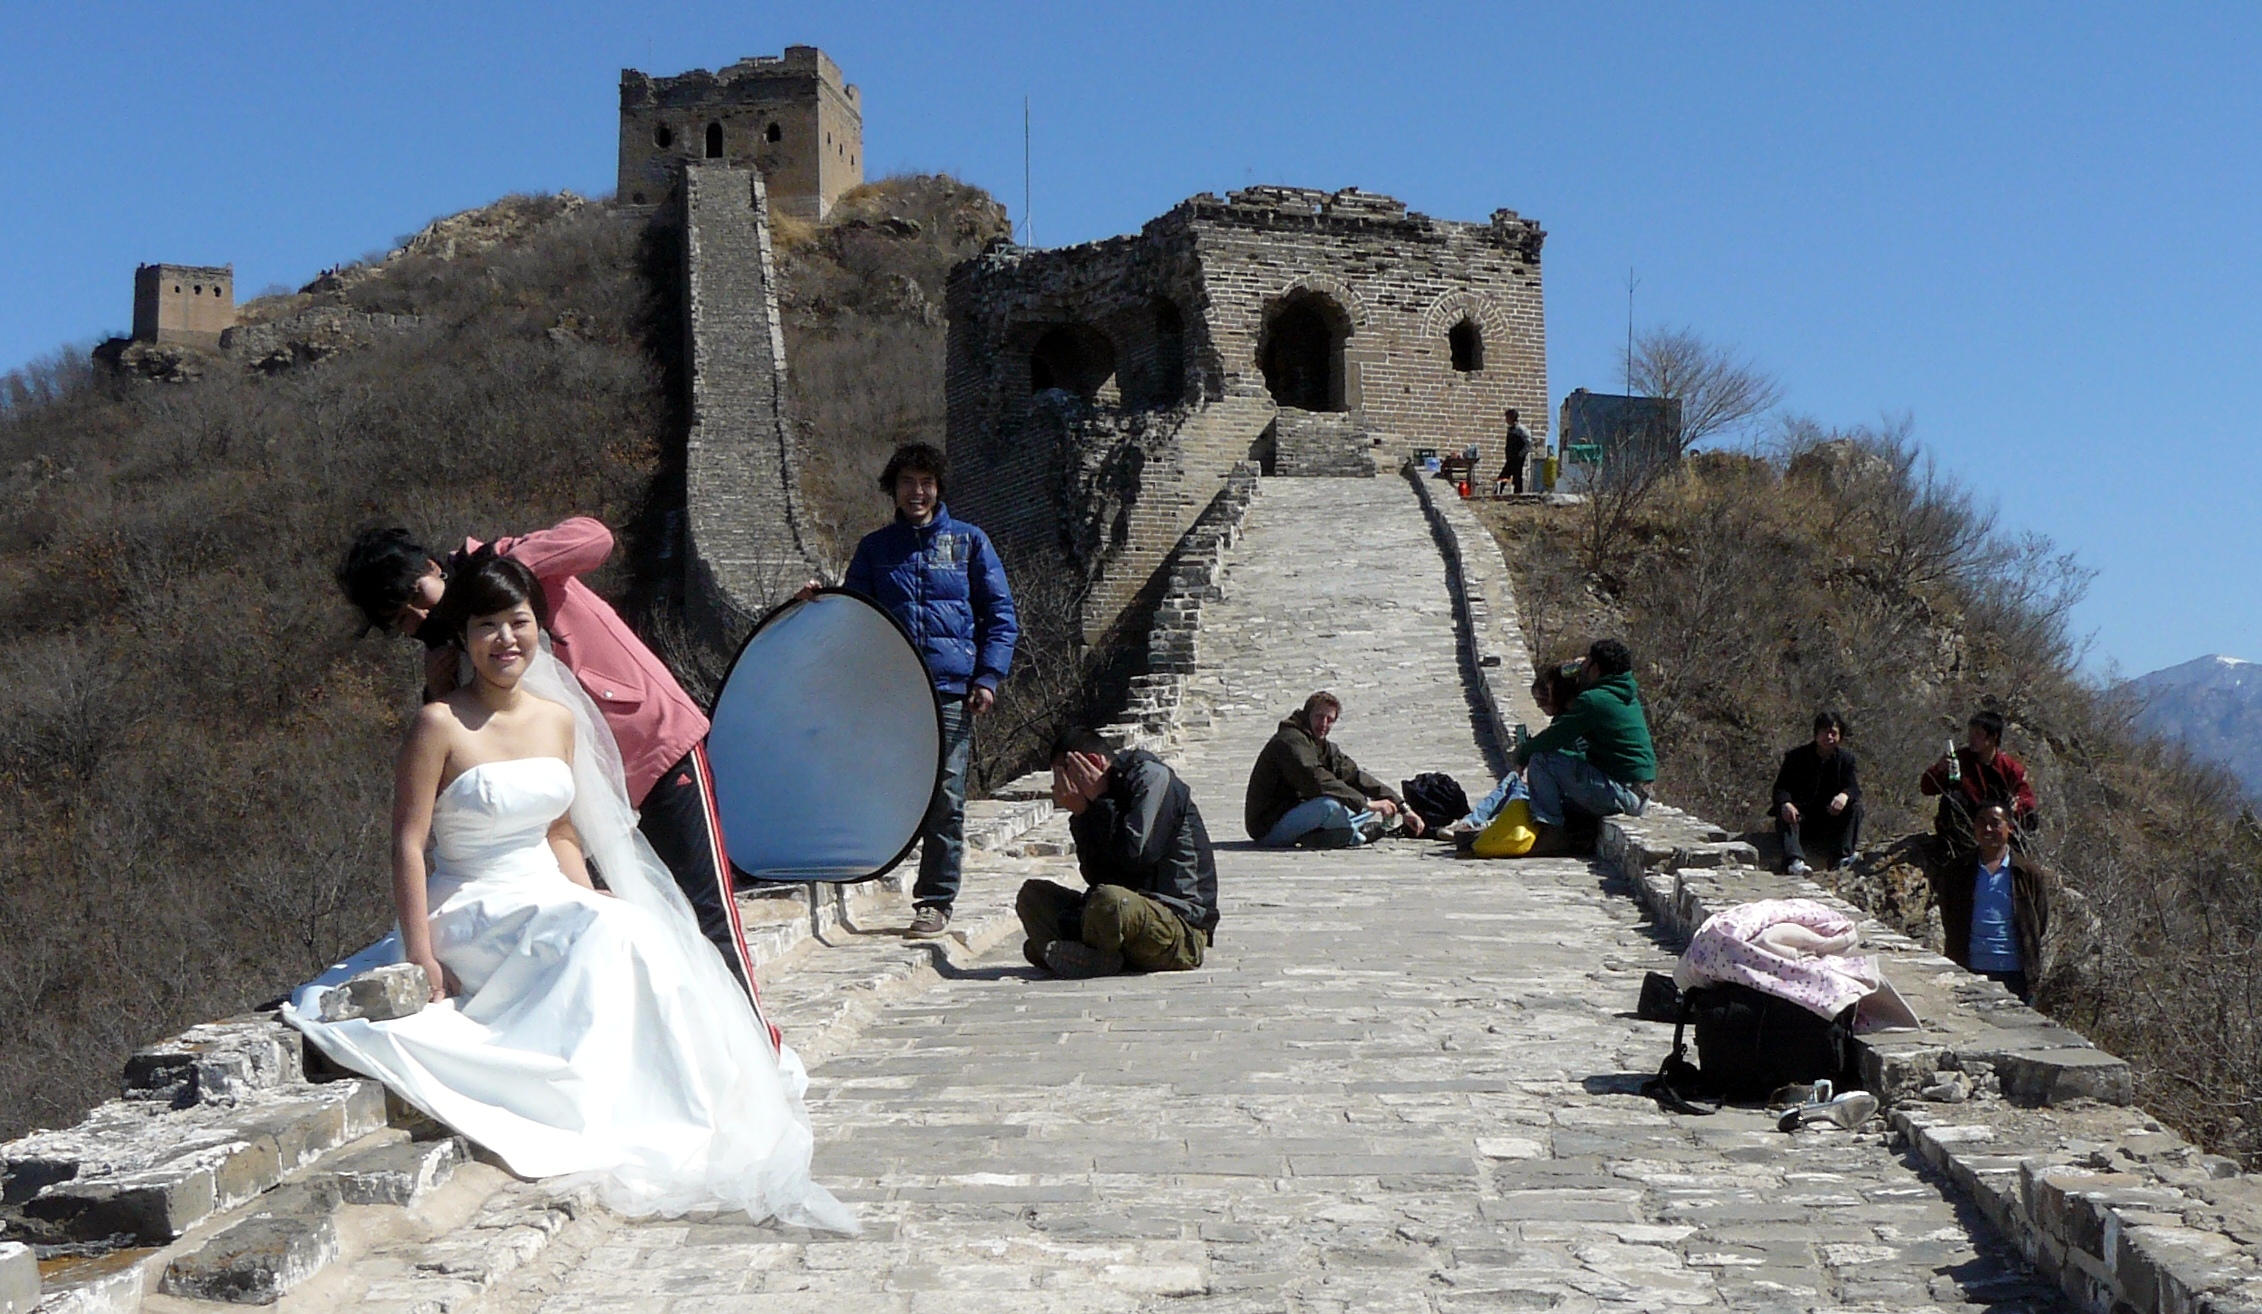
wedding, great wall, china, tourism, ruins, historic site, ancient history, history, unesco world heritage site